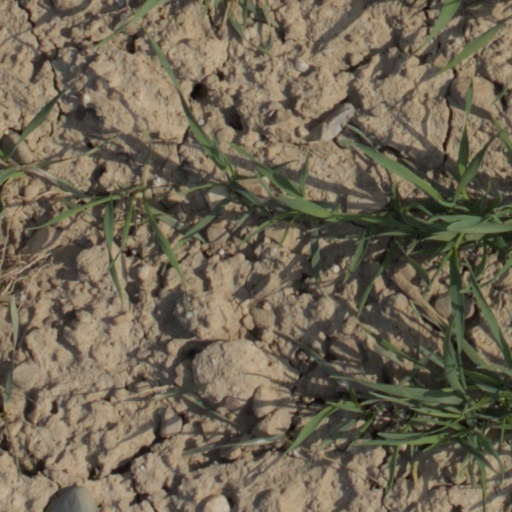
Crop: wheat